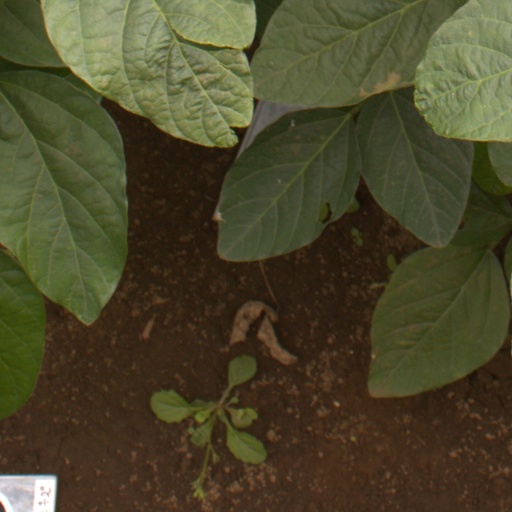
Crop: soybean